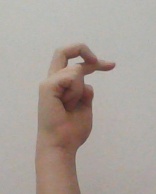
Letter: zay